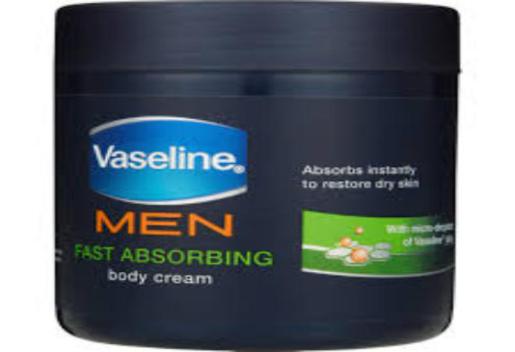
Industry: Necessities